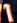
Number: 1